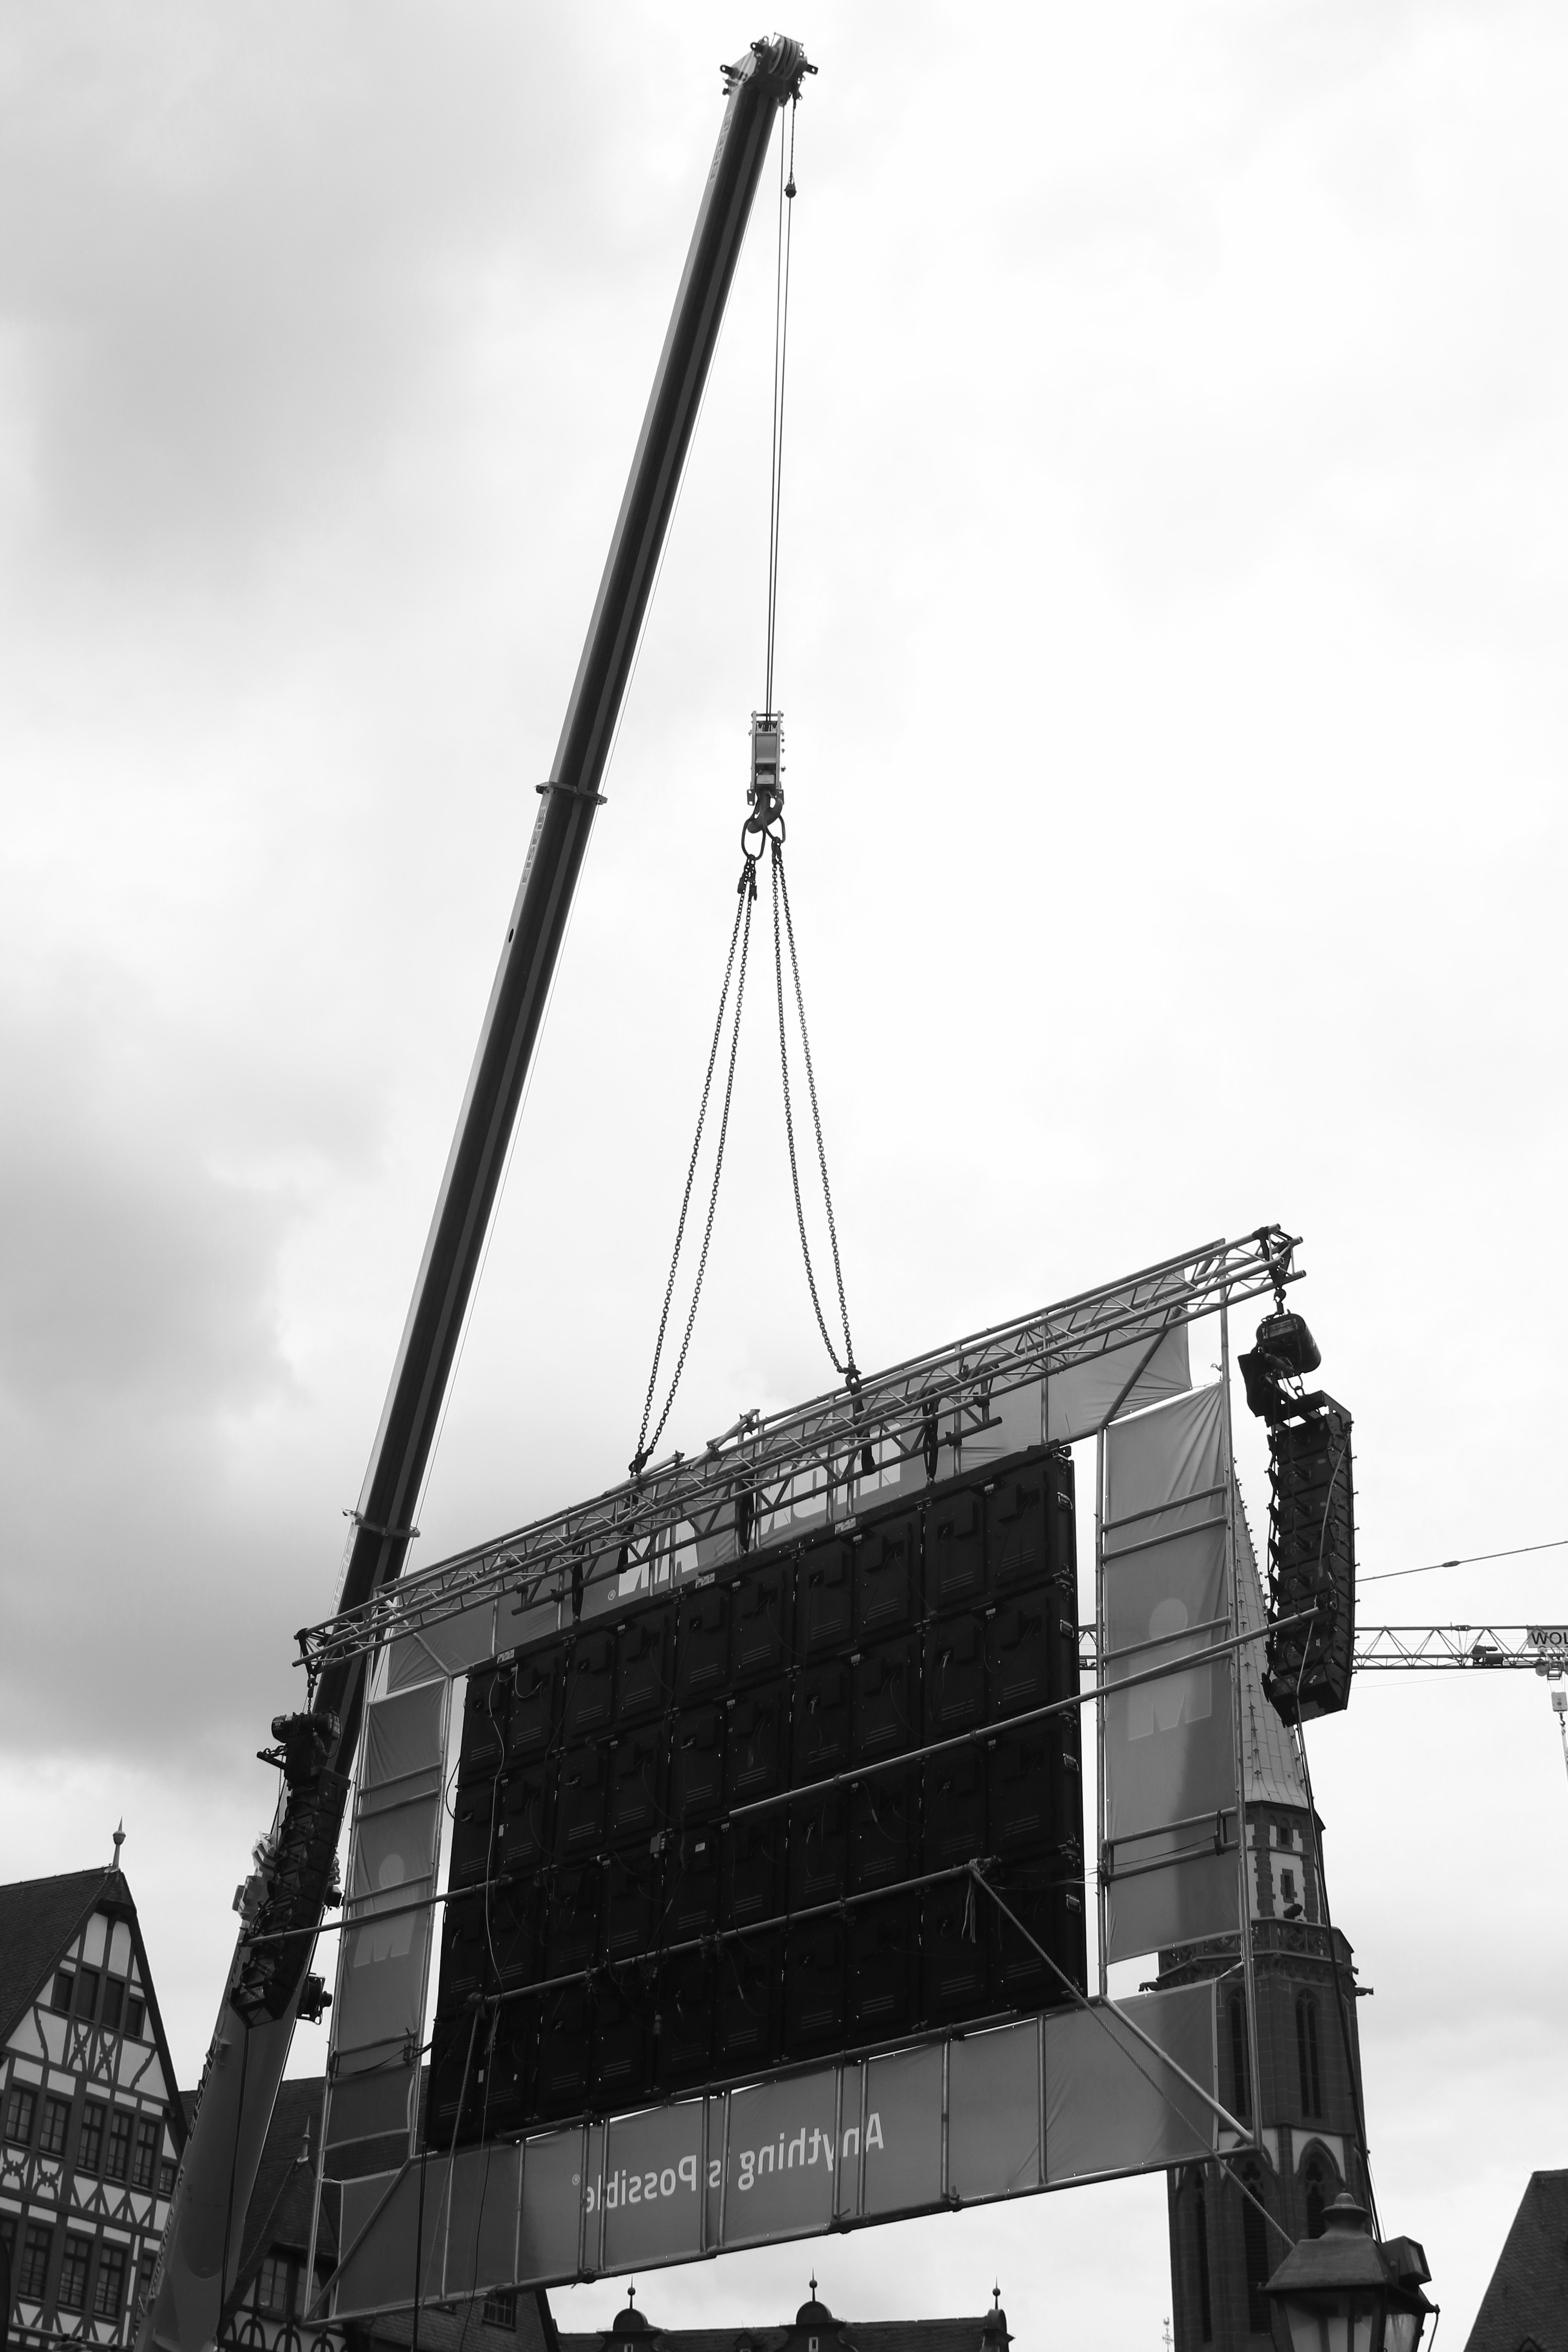
screen, black and white, construction, vehicle, mast, monochrome, bw, blackandwhite, blackwhite, germany, alemania, allemagne, sw, schwarzweiss, schwarzweis, crane, frankfurtmain, frankfurtammain, frankfurtam, frankfurtamain, germania, hesse, hassia, hessen, frankfurt, schwarzweissfotografie, schwarzweisfotografie, kran, monochrome photography